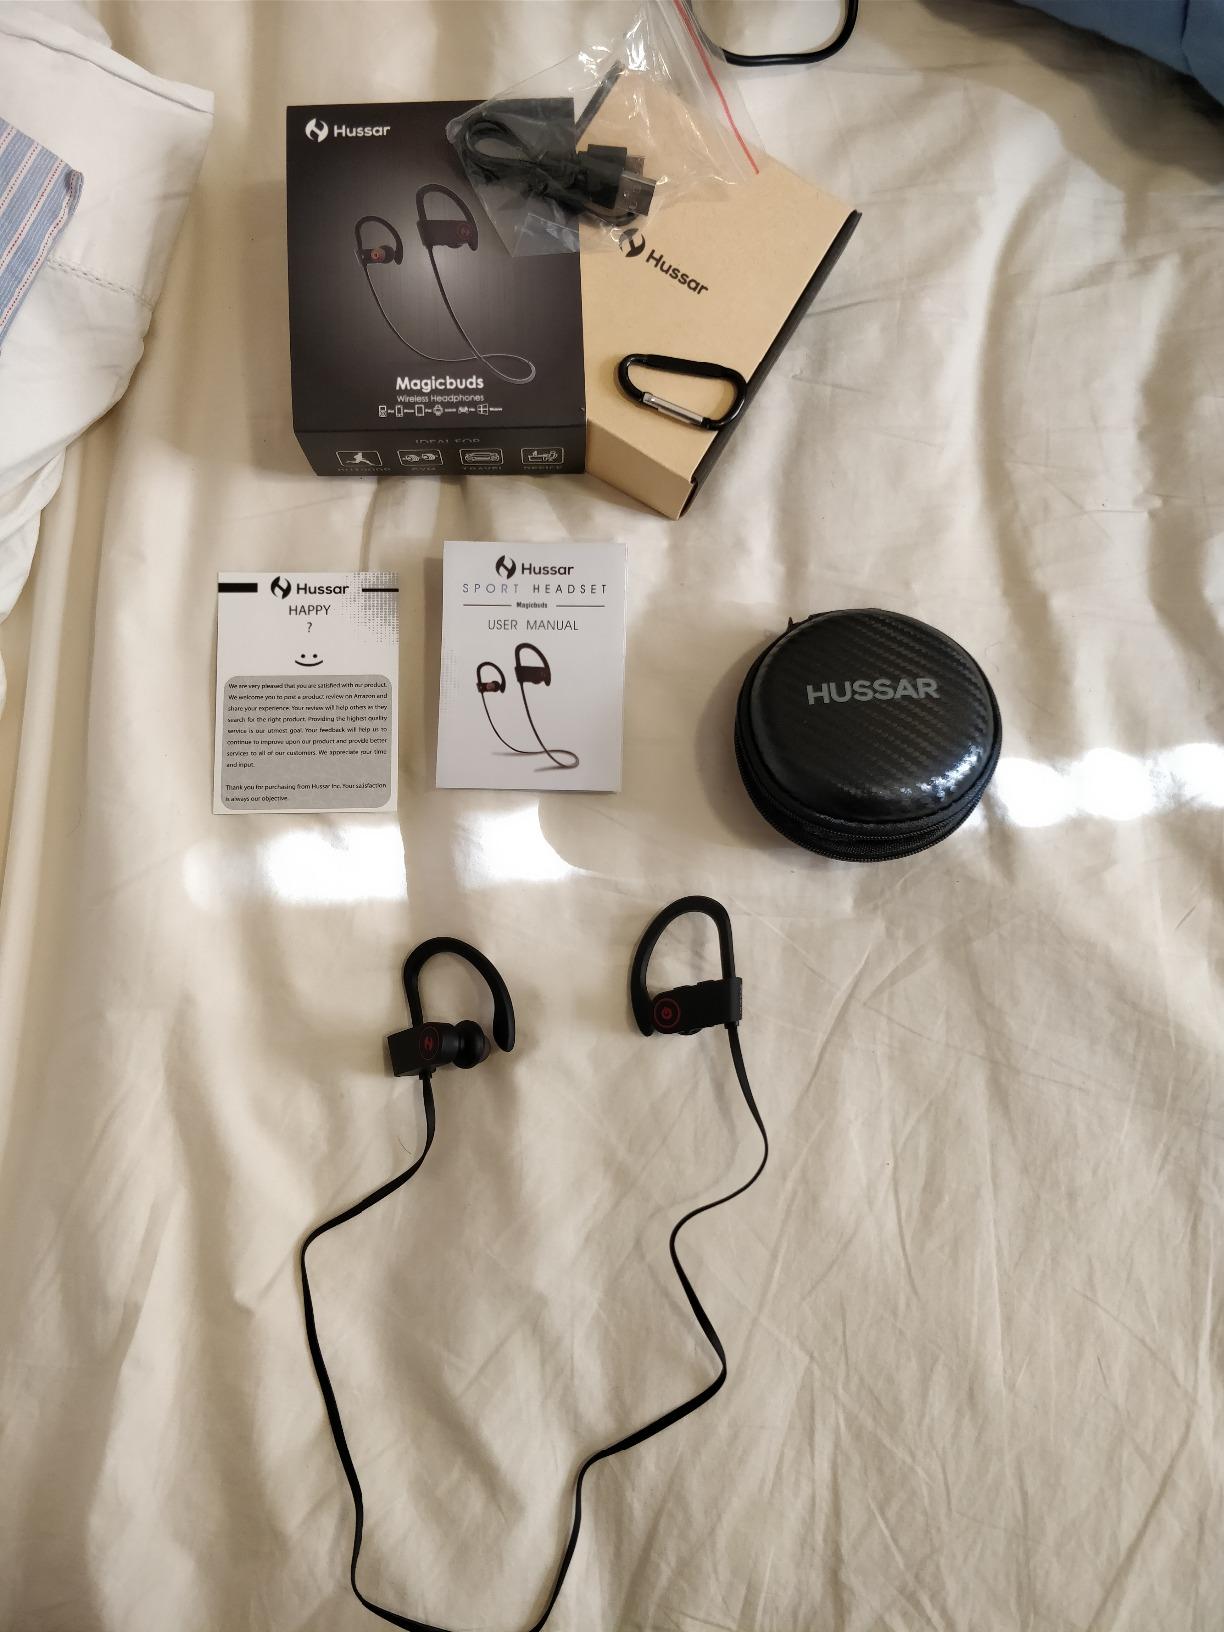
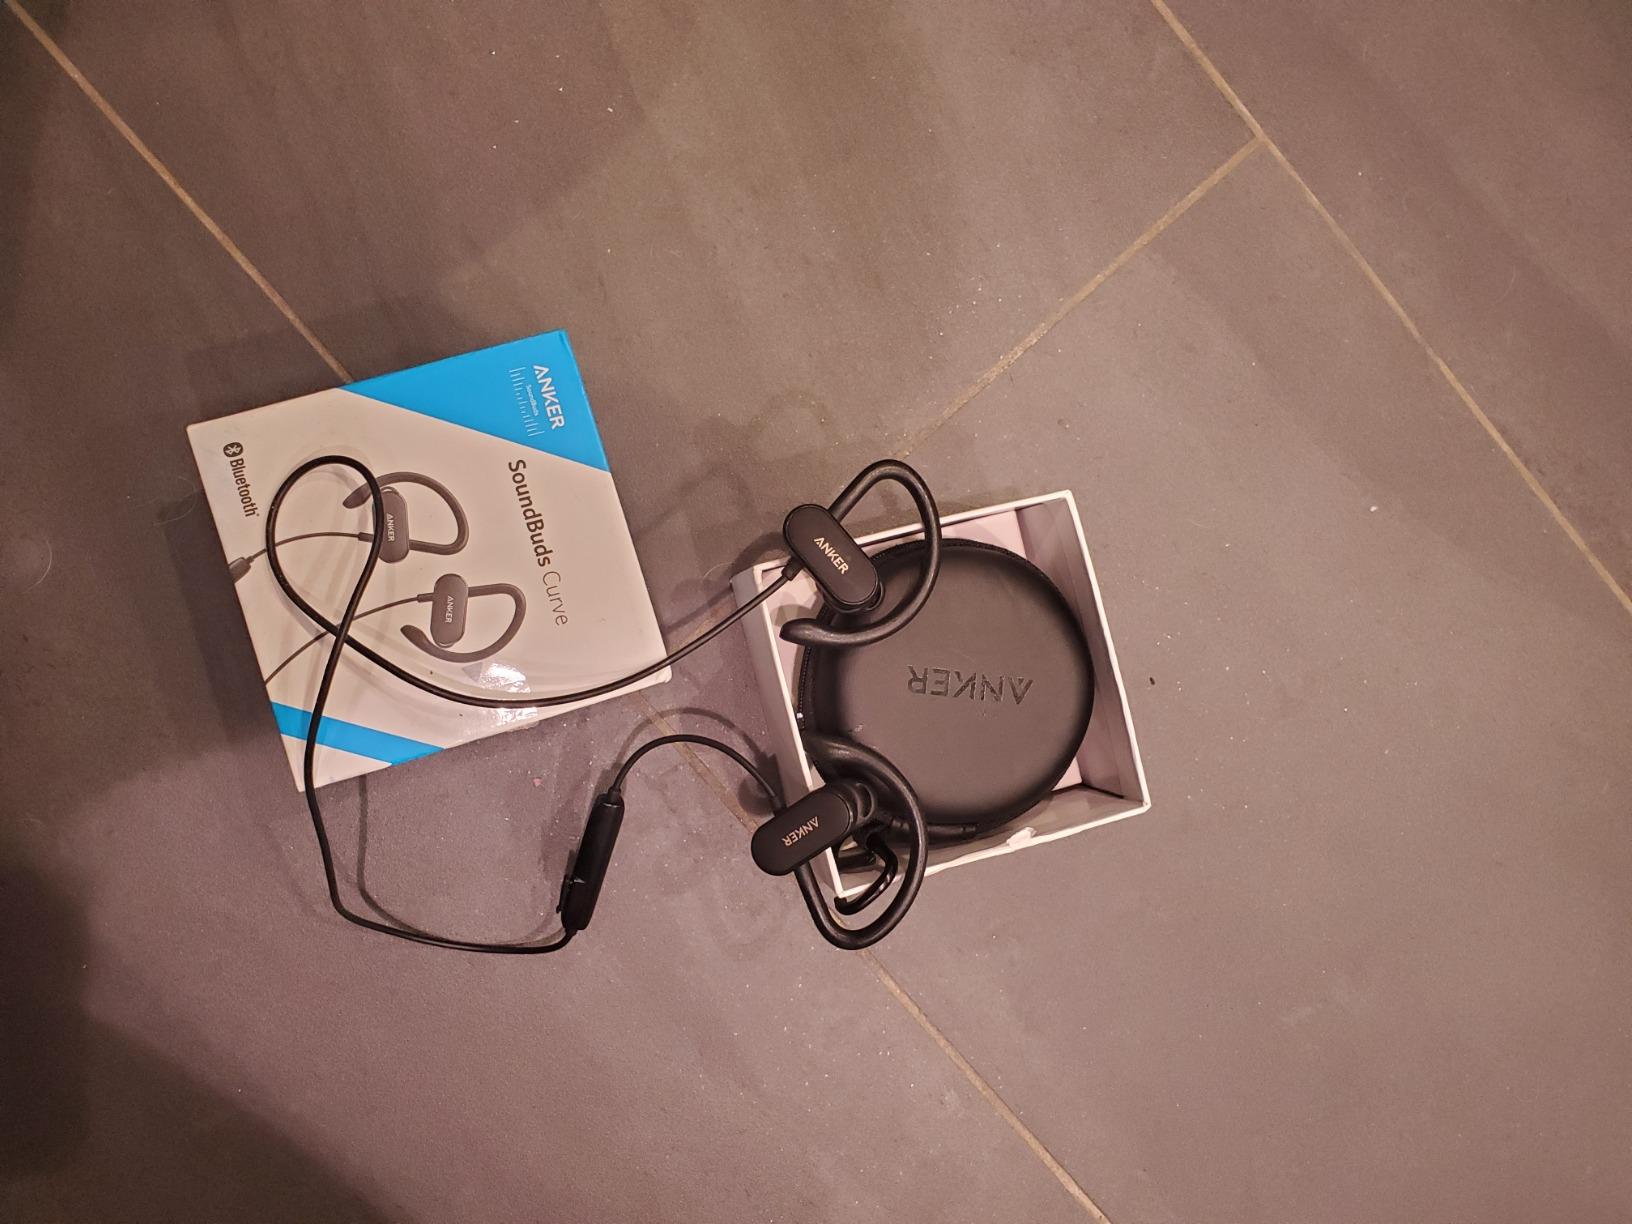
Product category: headphones
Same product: no